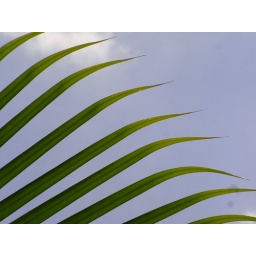
Those fresh green leaves against that clear blue sky makes just an amazing contrast.